Chunilal Madia

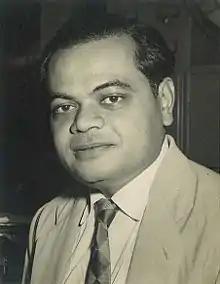
Madia at Mumbai, 1958

Chunilal Madia (12 August 192229 December 1968) was a Gujarati author from Gujarat, India, primarily known for his novels and short stories set in rural Saurashtra. Recipients of several awards, he is considered one of the leading writers of Gujarati literature.